Washington quarter

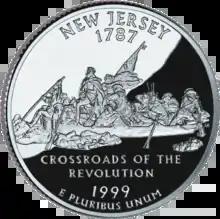
New Jersey's 1999 entry in the State Quarters series

At a congressional hearing in June 1995, Mint Director Philip N. Diehl and prominent numismatists urged Congress to pass legislation allowing a series of circulating commemorative coins similar to the quarters Canada had recently struck for its provinces. In response, Congress passed the United States Commemorative Coins Act of 1996, which was signed by President Bill Clinton on October 20, 1996. The act directed the Mint to study whether a series of commemorative quarters would be successful. The Mint duly studied the matter and reported favorably. Although the act had given Treasury Secretary Robert Rubin the authority to carry out the report by selecting new coin designs, Secretary Rubin preferred to await congressional action. The resulting 50 States Commemorative Coin Program Act was signed by President Clinton on December 1, 1997. Under the act, each of the fifty states would be honored with a new quarter, to be issued five a year beginning in 1999, with the sequence of issuance determined by the order the states had entered the Union. The act allowed the Secretary to determine the position of the required legends, such as "" on the coin: To accommodate a large design on the reverse, "" and "" were moved to the obverse, and the bust of Washington shrunken slightly. A state's design would be selected by the Treasury Secretary on the recommendation of the state's governor.